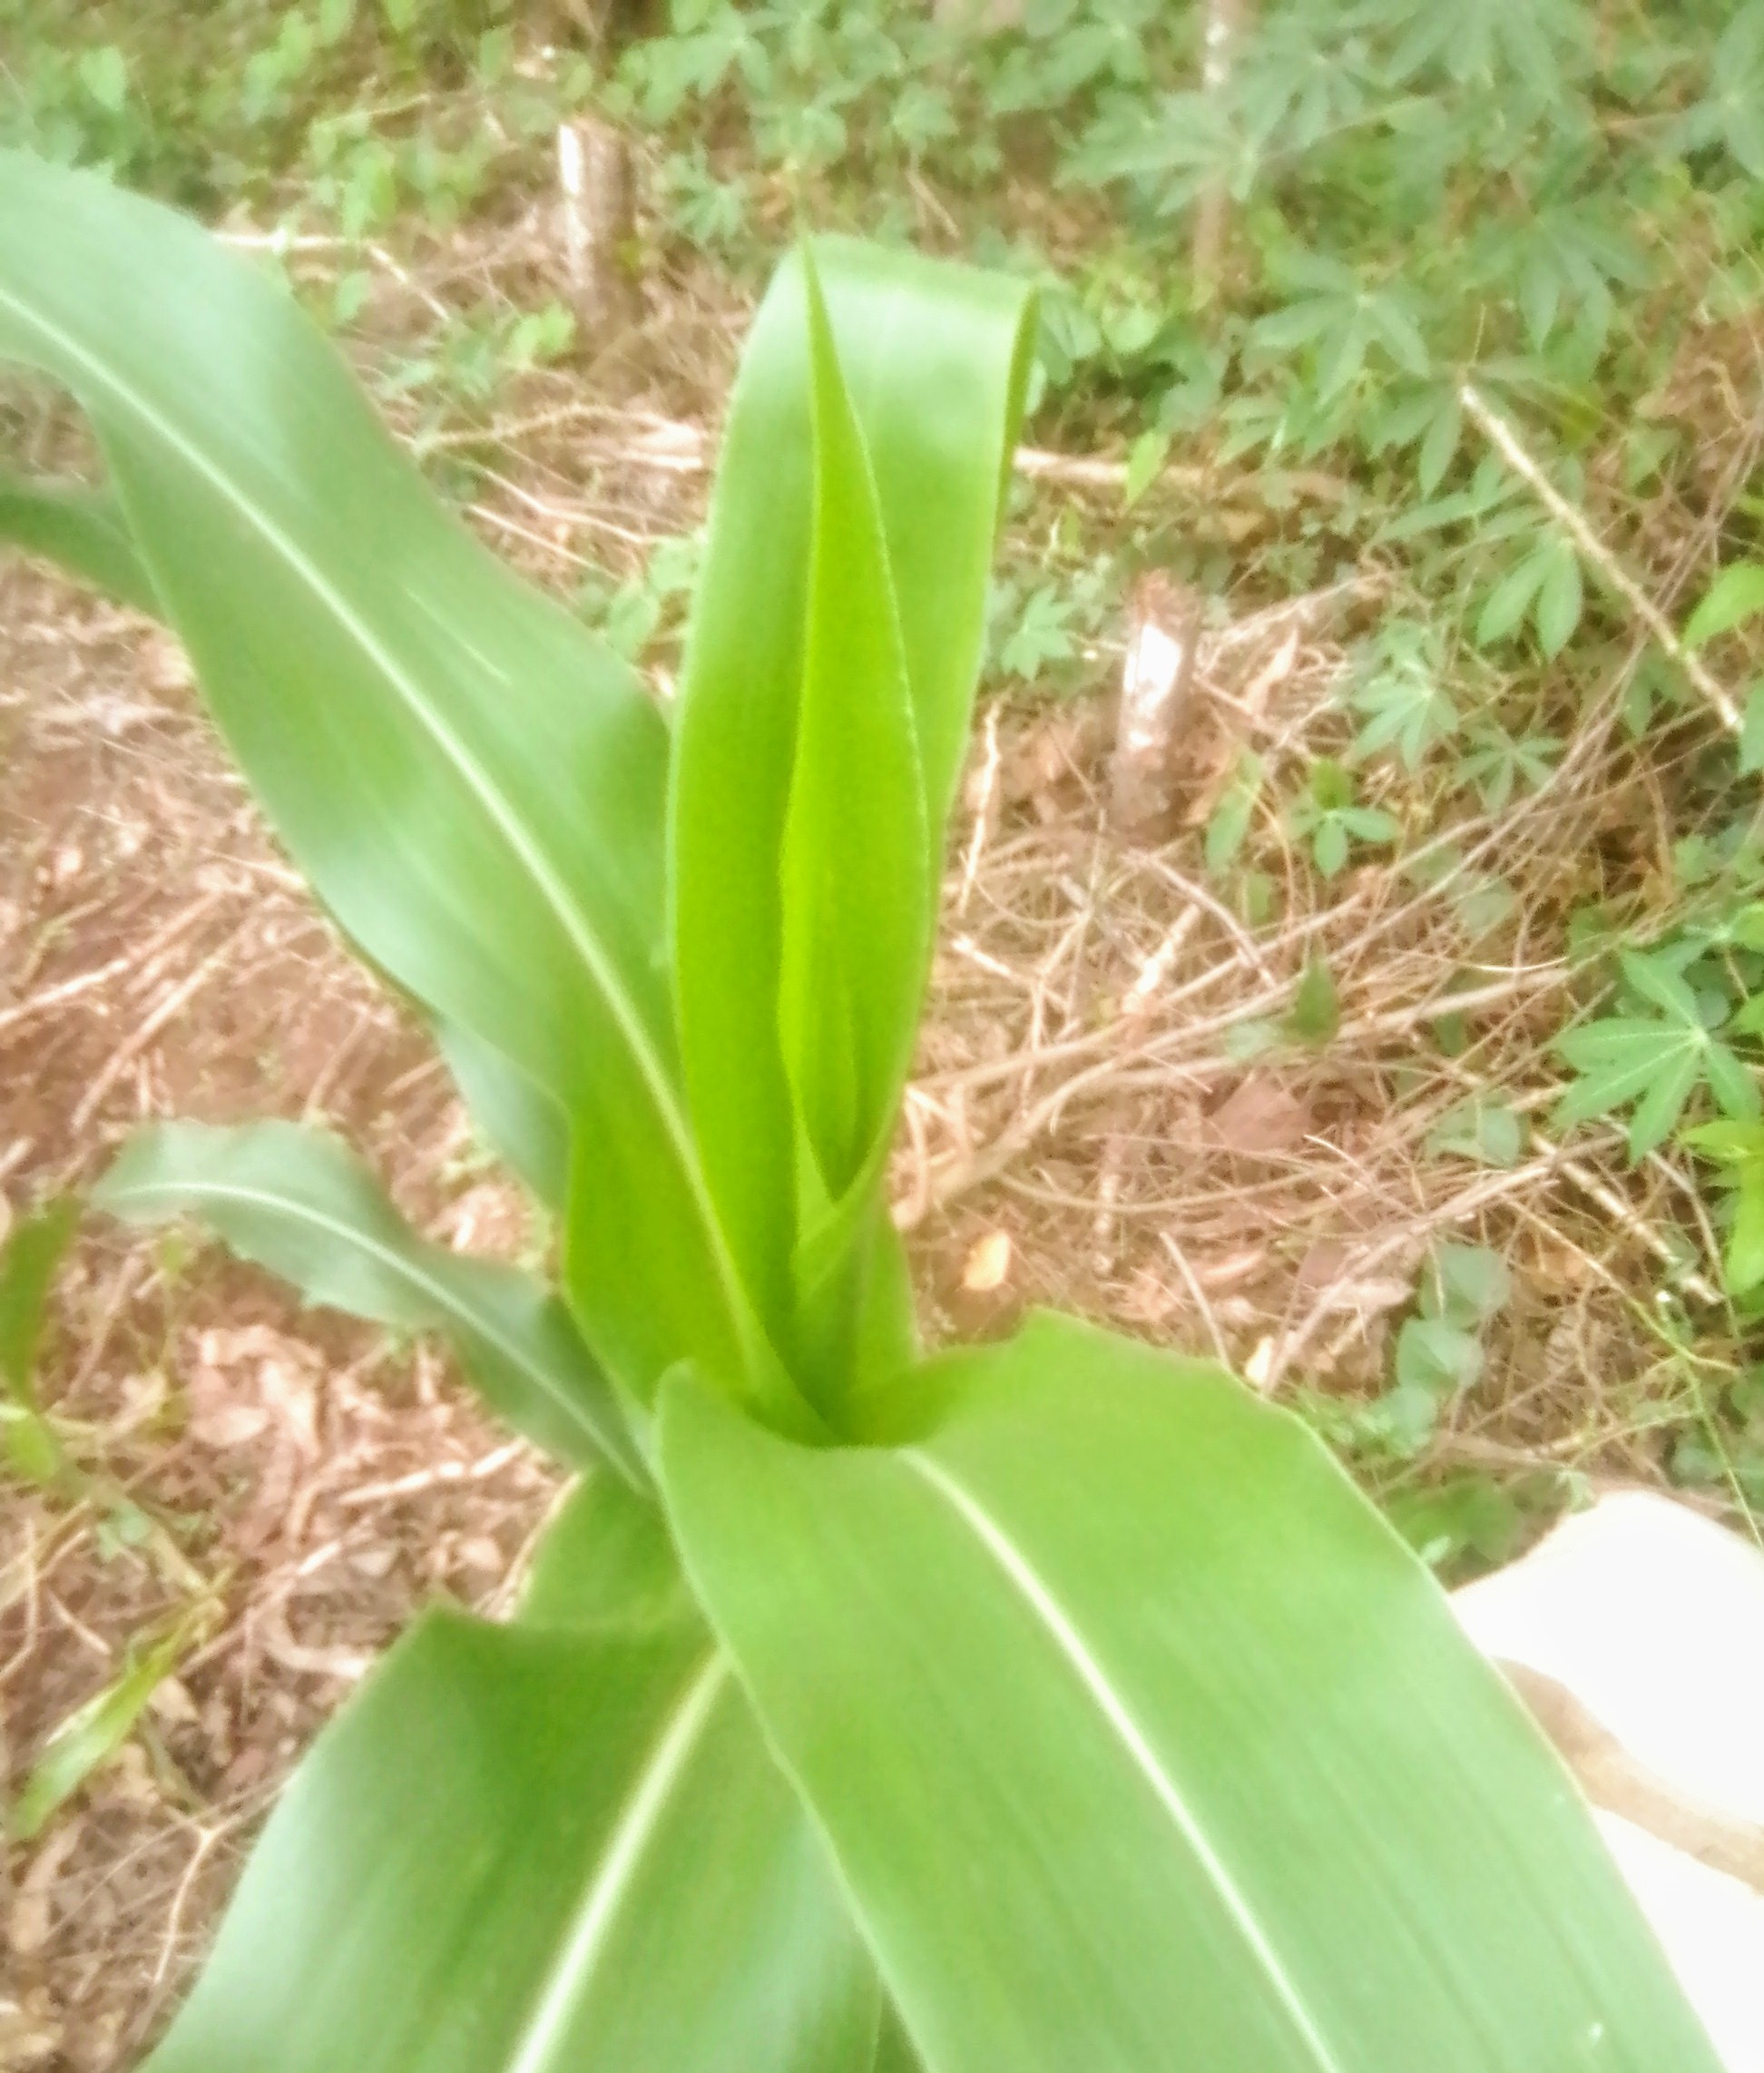
Label: healthy